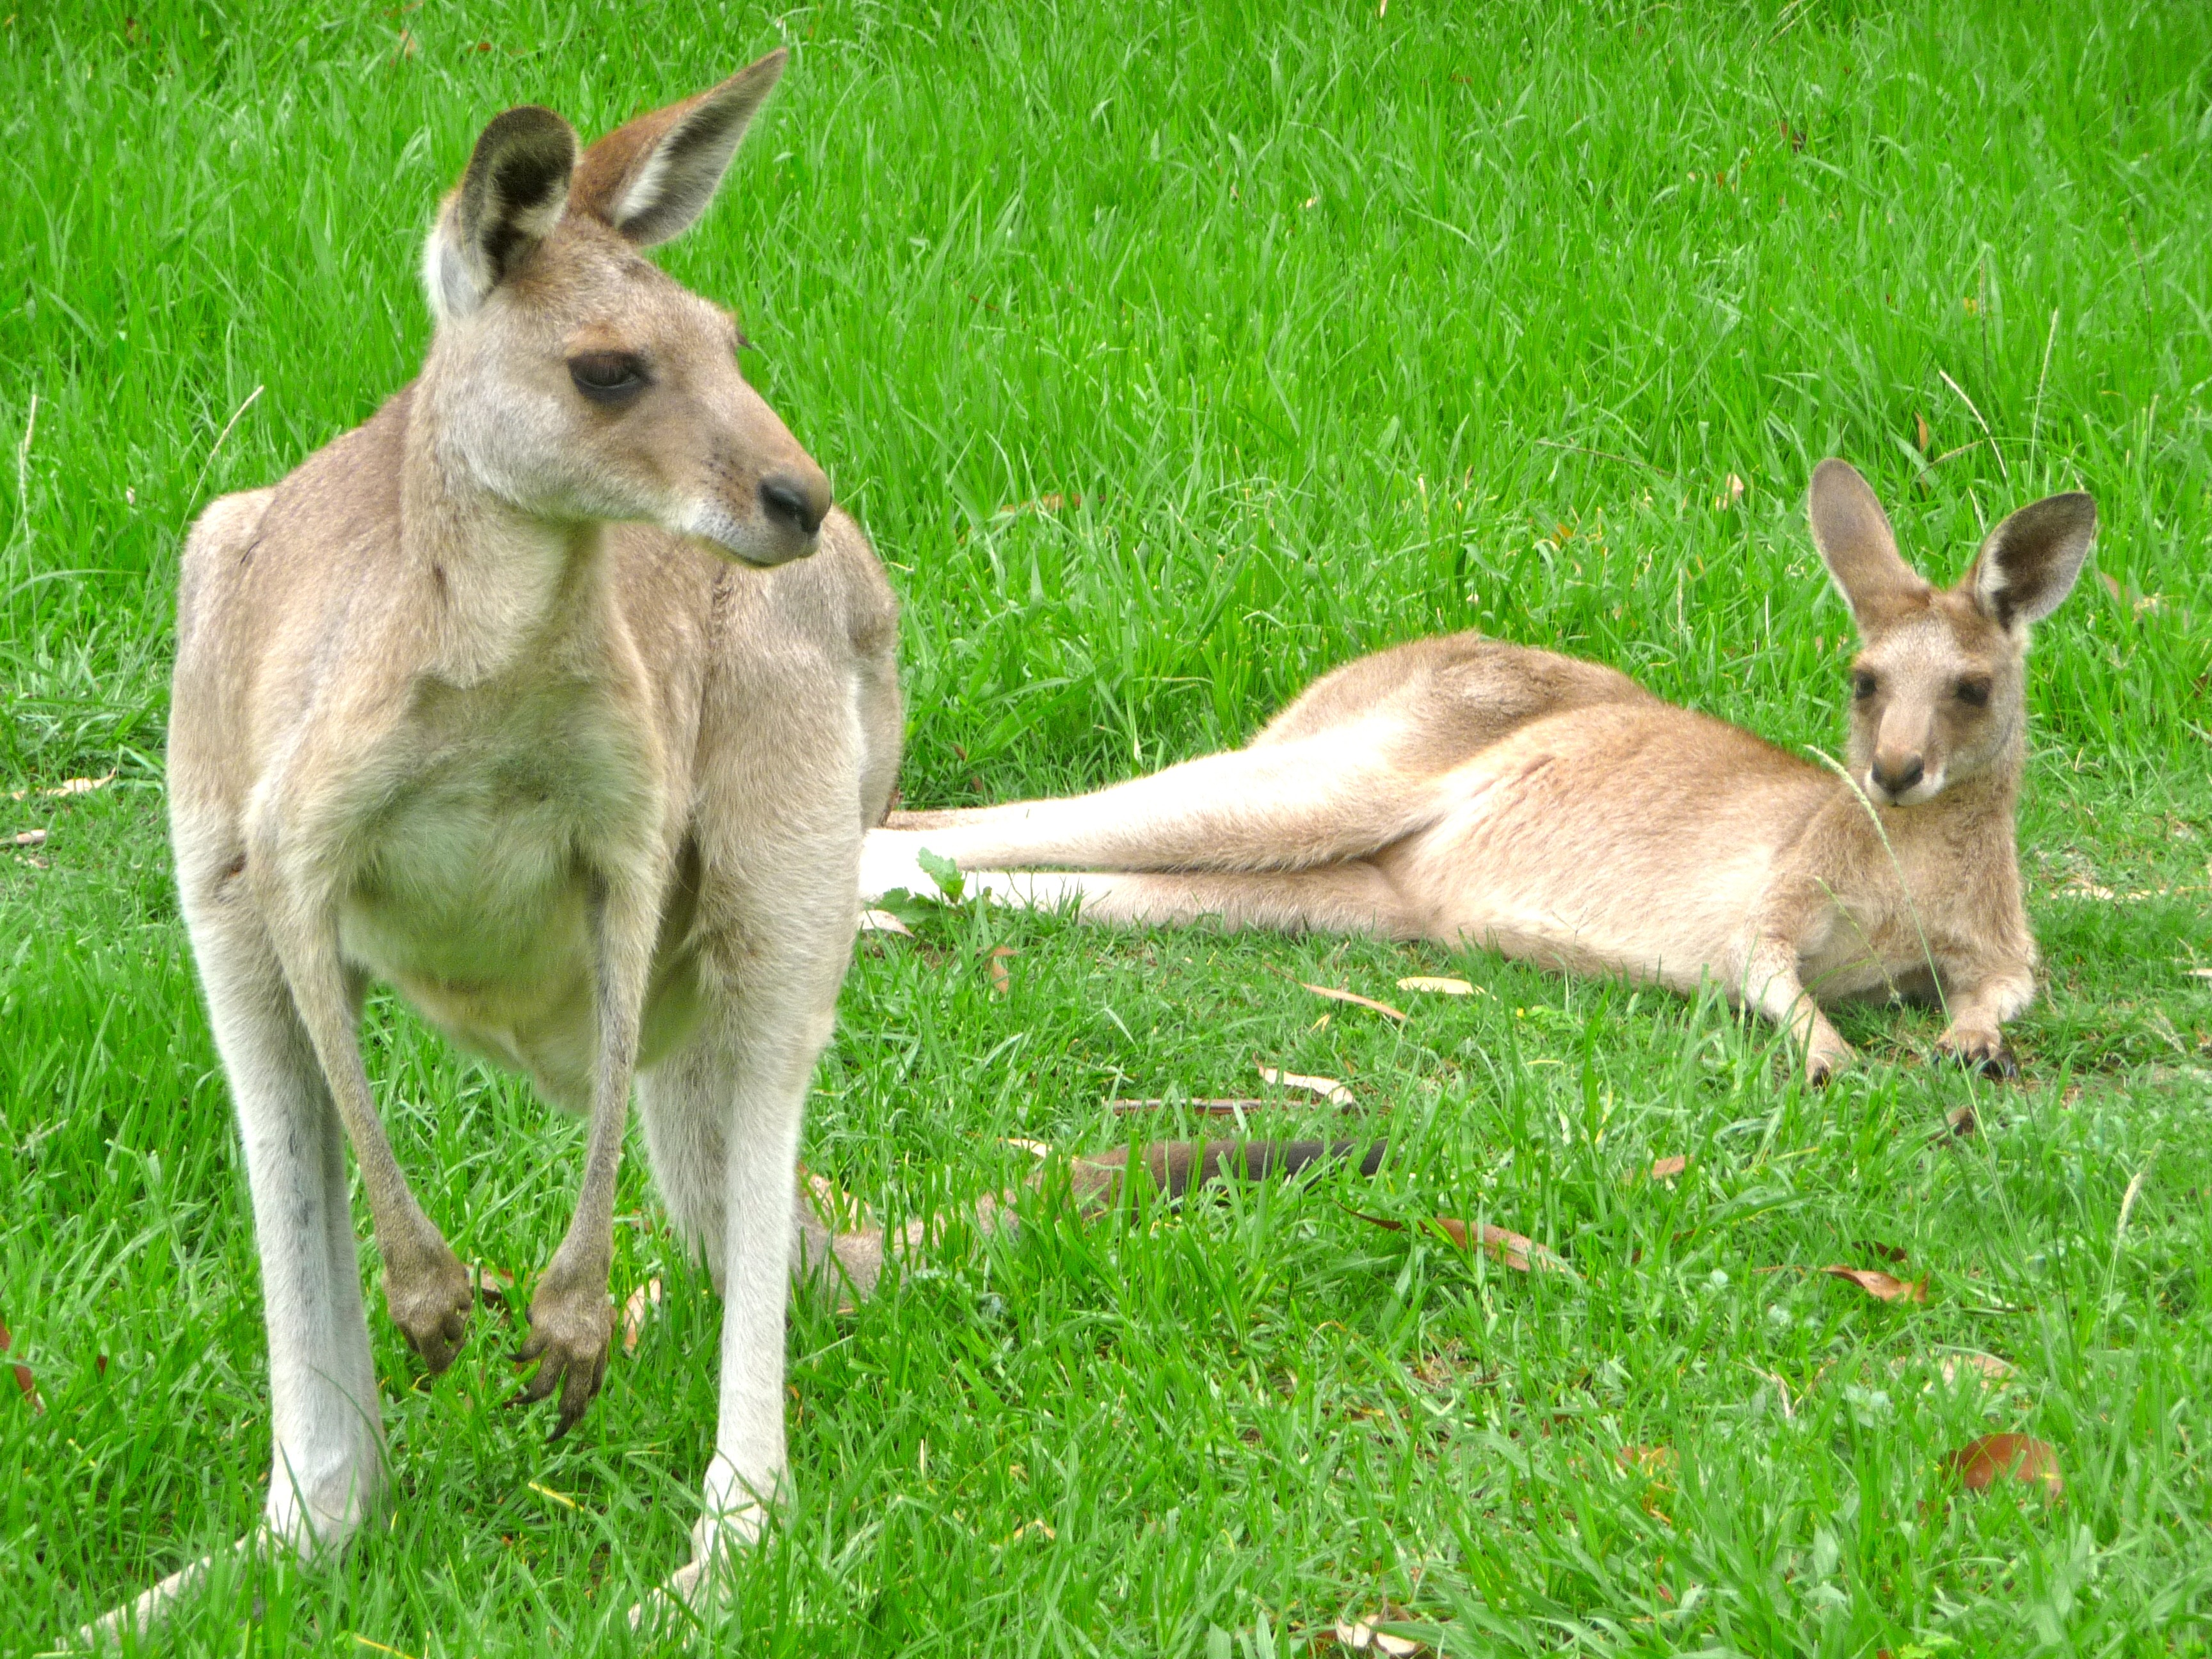
nature, outdoor, feet, animal, cute, wildlife, fur, natural, mammal, fauna, kangaroo, wallaby, australia, duo, posing, hop, native, australian, face, eyes, ears, head, vertebrate, creature, paws, pair, adorable, marsupial, white tailed deer, kangaroos, macropodidae, skippy